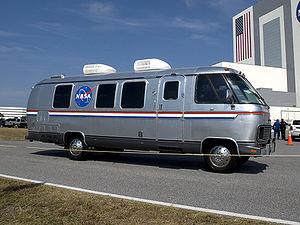
Airstream est une marque de caravanes produites aux États-Unis à Jackson Center, Ohio par Thor Industries. Fondée en 1934 par Wally Byam à Los Angeles, cette société est connue pour avoir produit l’emblématique caravane en aluminium fondée sur le concept de William Bowlus, un ingénieur qui avait supervisé la construction du Spirit of St. Louis de Charles Lindbergh.
L'Astrovan est un véhicule de la NASA utilisé pour transporter ses astronautes entre le terminal et le pas de tir avant et après chaque mission spatiale.